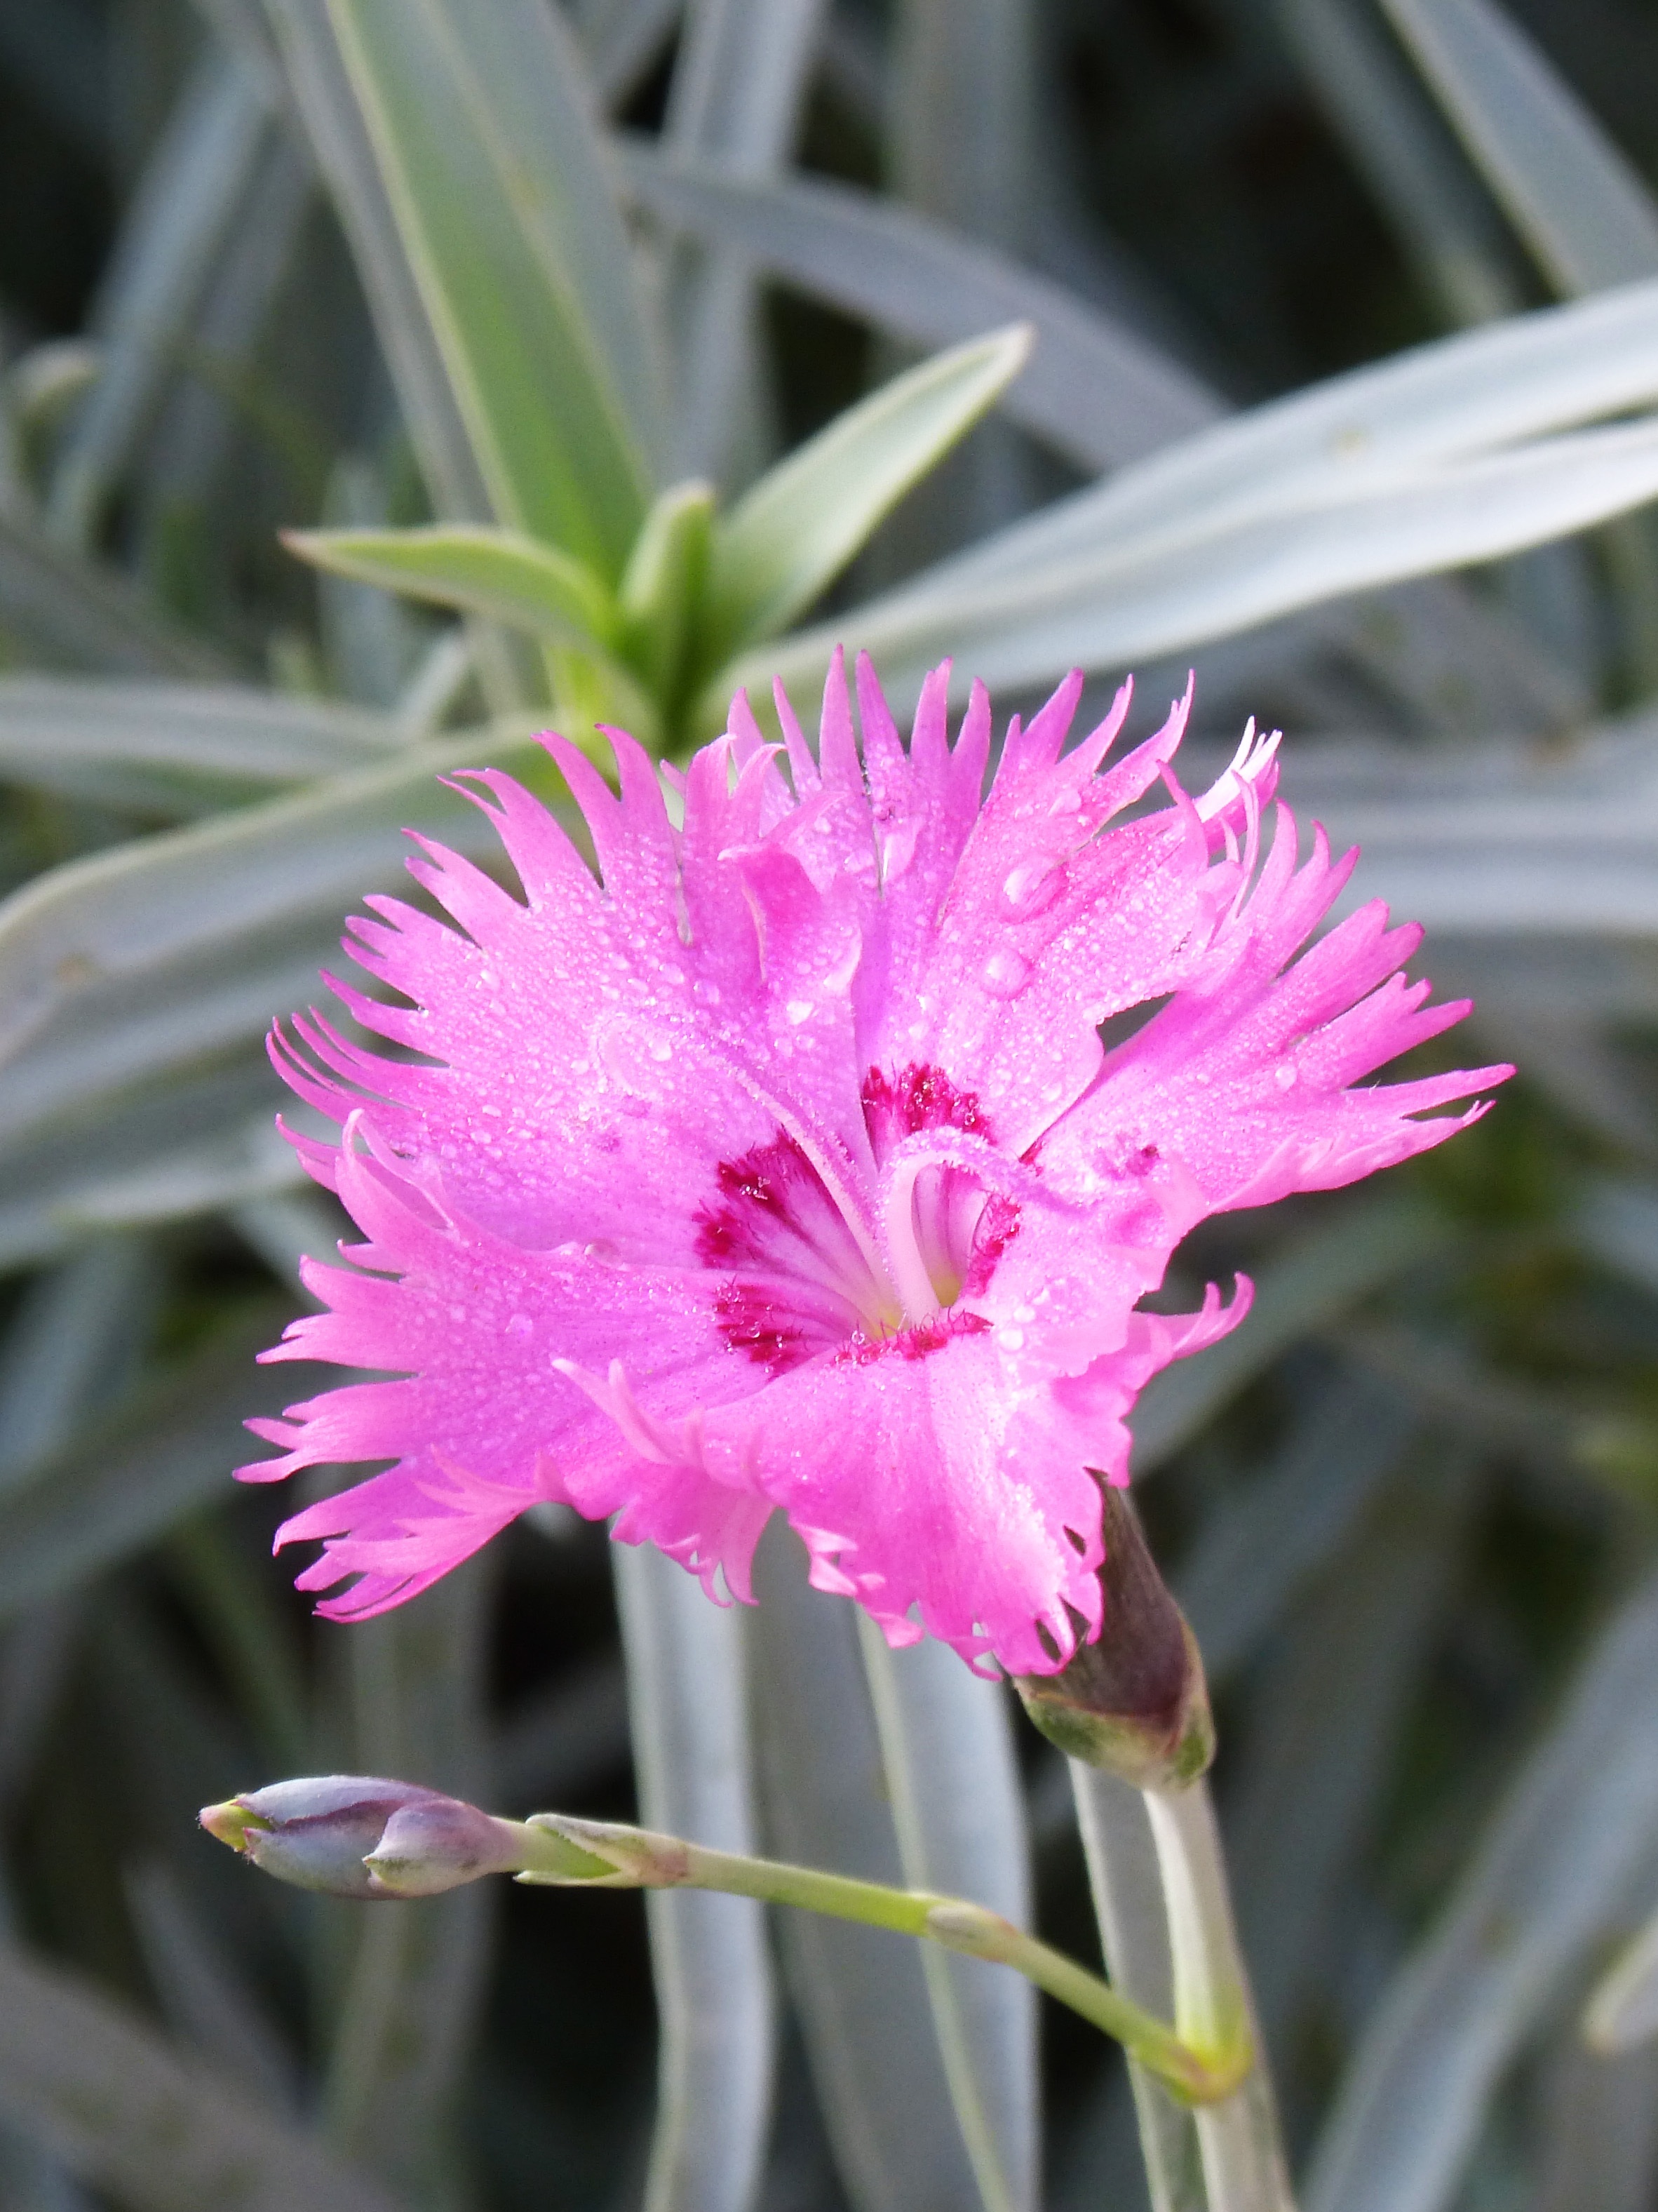
blossom, cactus, plant, flower, botany, flora, shrub, carnation, rocio, caryophyllales, dianthus, macro photography, flowering plant, clavellina, land plant, pink family